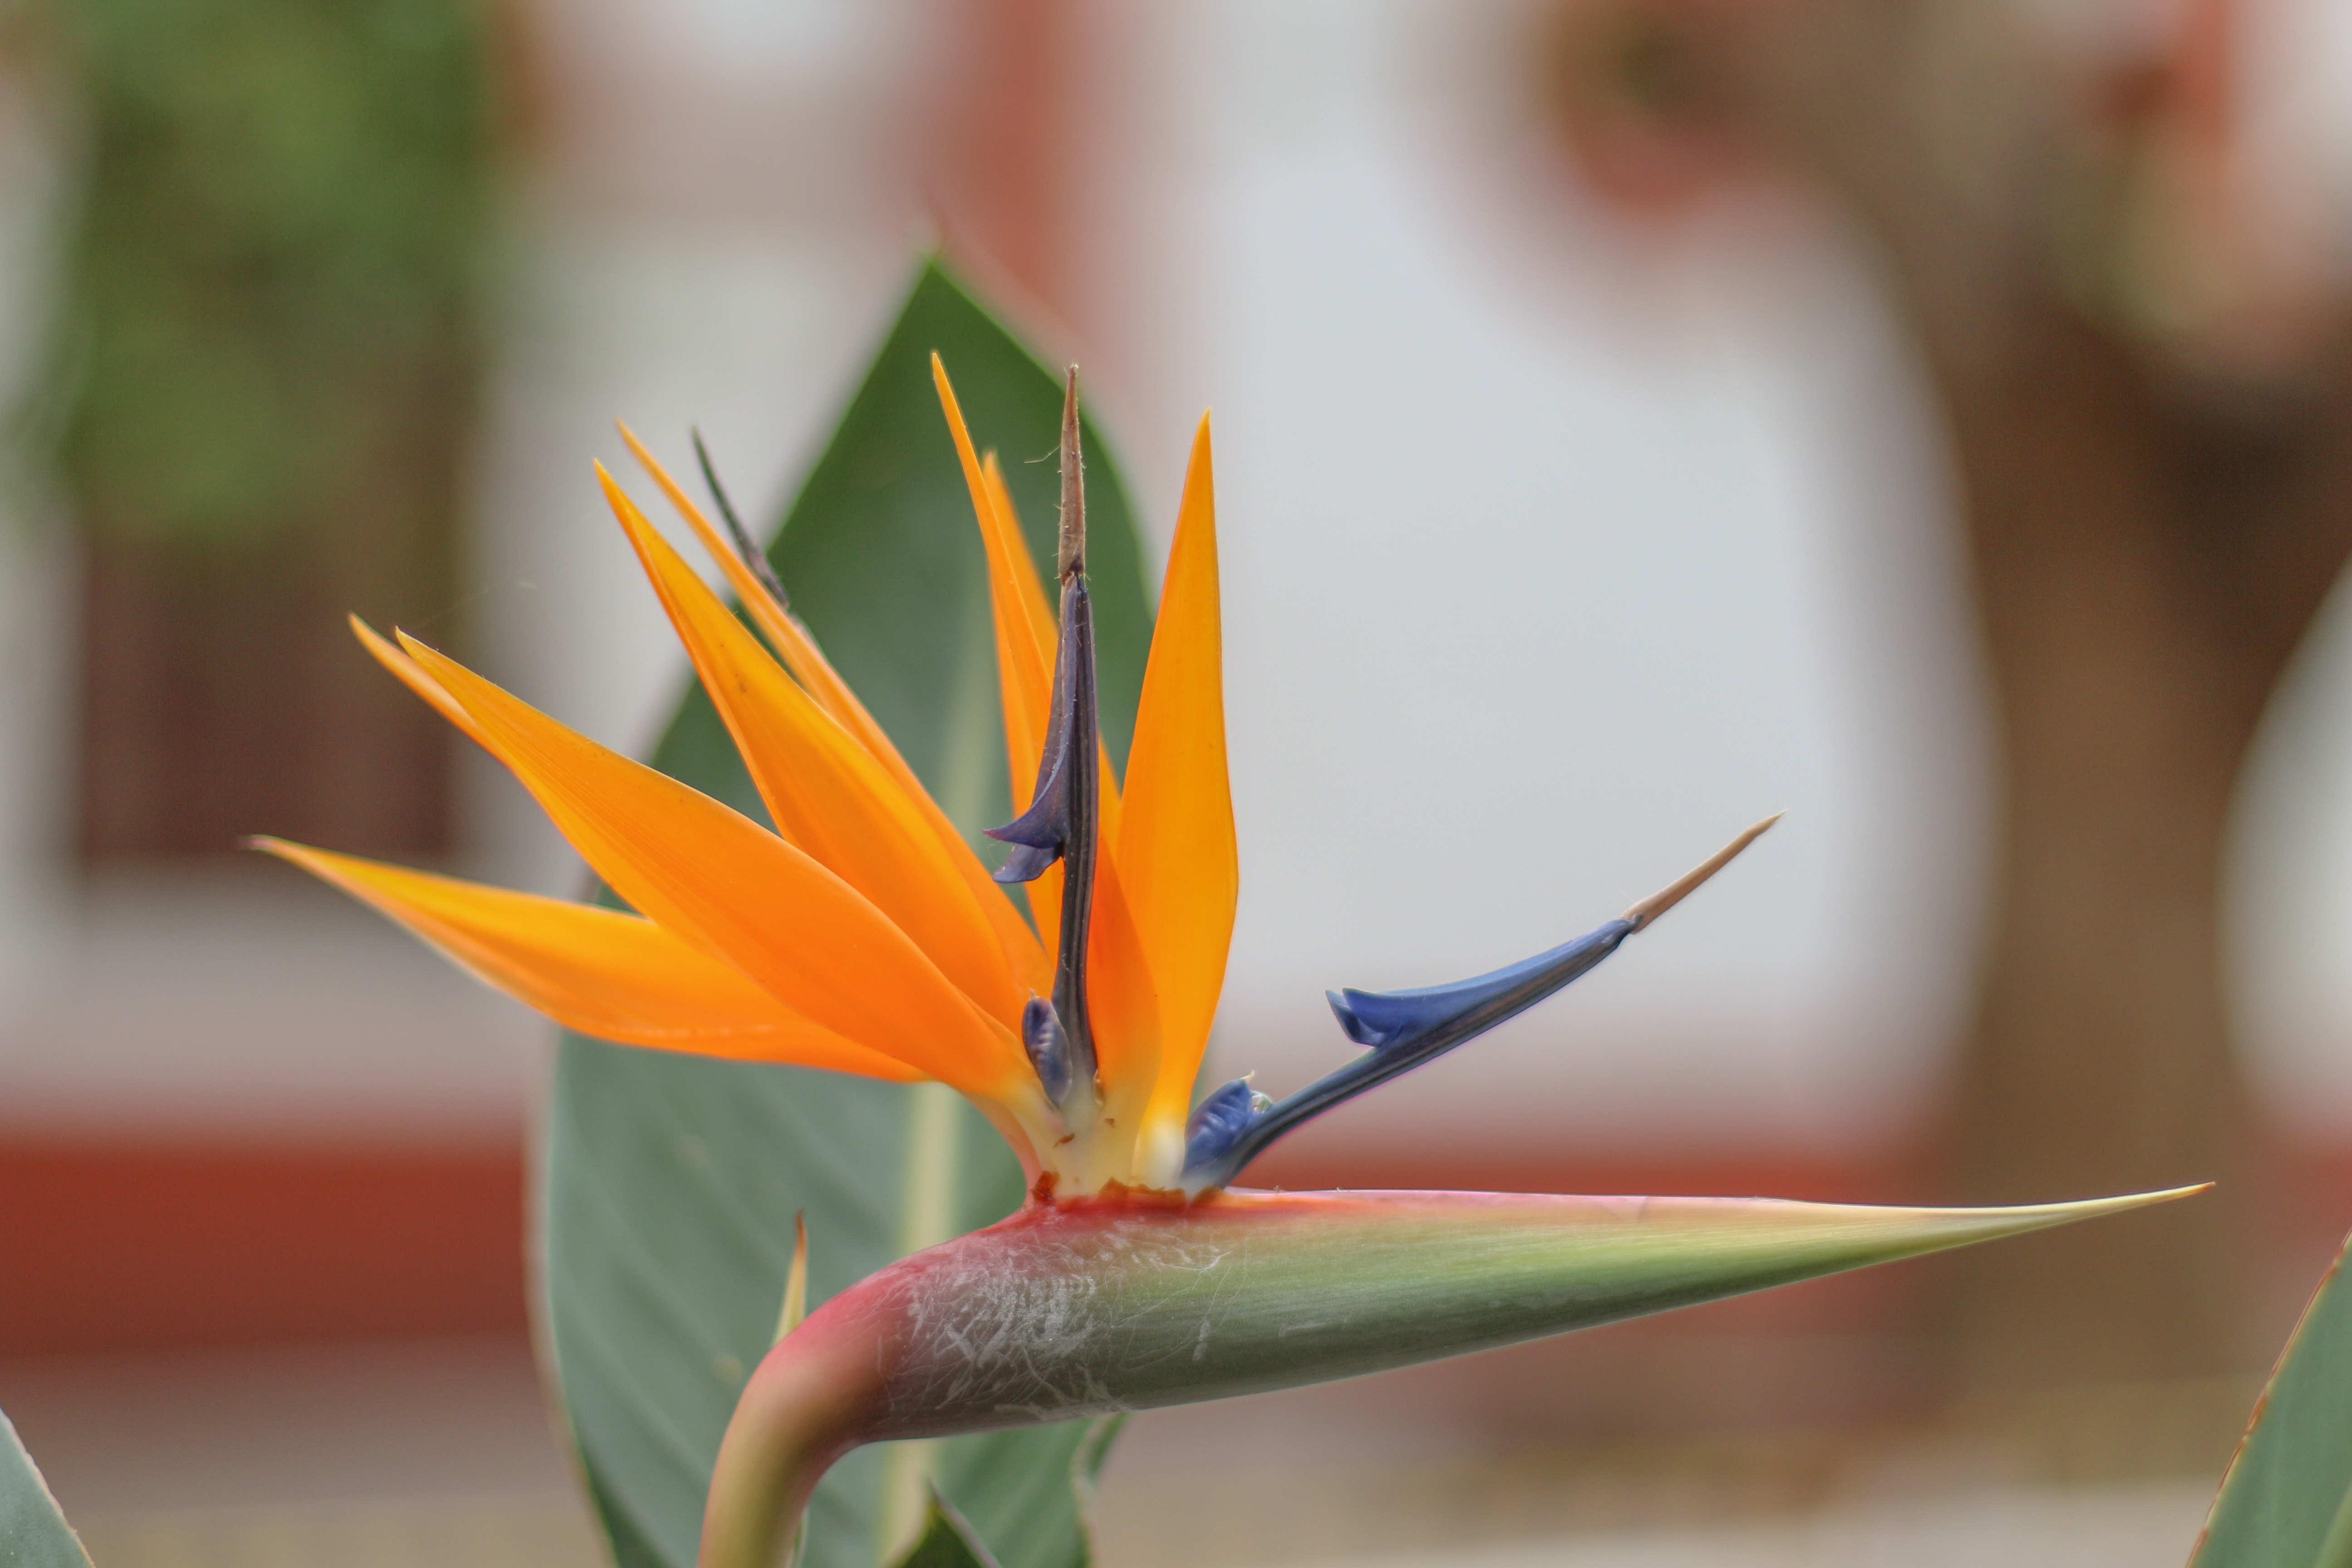
nature, plant, photography, leaf, flower, petal, green, color, botany, yellow, flora, close up, art, macro photography, plant stem